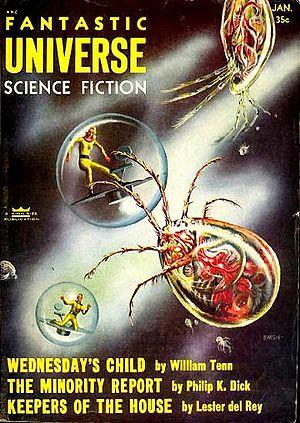
Rapport minoritaire est une nouvelle de science-fiction de Philip K. Dick publiée pour la première fois en janvier 1956.